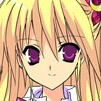
Portrait style: Anime Portrait